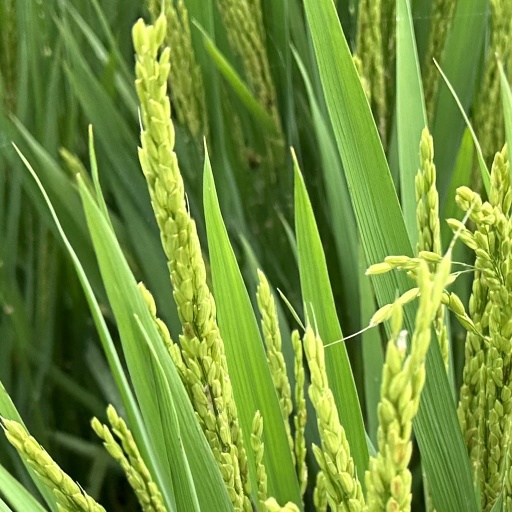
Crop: rice